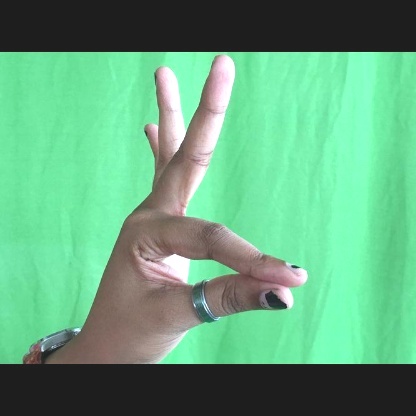
Mudra: Hamsasyam